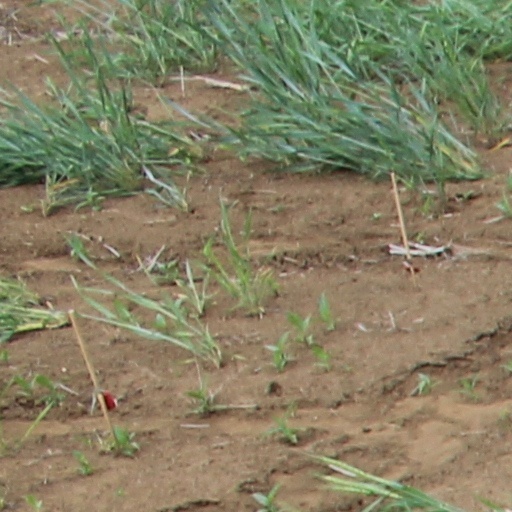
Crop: wheat